Near East

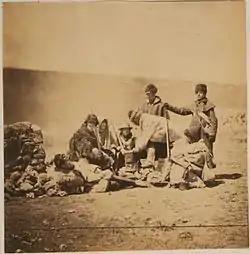
British troops, Crimea, 1855

Elizabeth I of England, primarily interested in trade with the east, collaborated with English merchants to form the first trading companies to the far-flung regions, using their own jargon. Their goals were to obtain trading concessions by treaty. The queen chartered the Company of Merchants of the Levant, shortened to Levant Company, and soon known also as The Turkey Company, in 1581. In 1582, the ship "The Great Susan" transported the first ambassador, William Harebone, to the Ottoman Porte (government of the Ottoman Empire) at Constantinople. Compared to Anatolia, Levant also means "land of the rising sun", but where Anatolia always only meant the projection of land currently occupied by the Republic of Turkey, Levant meant anywhere in the domain ruled by the Ottoman Porte. The East India Company (Originally charted as the "Governor and Company of Merchants of London Trading into the East-Indies") was chartered in 1600 for trade to the East Indies.